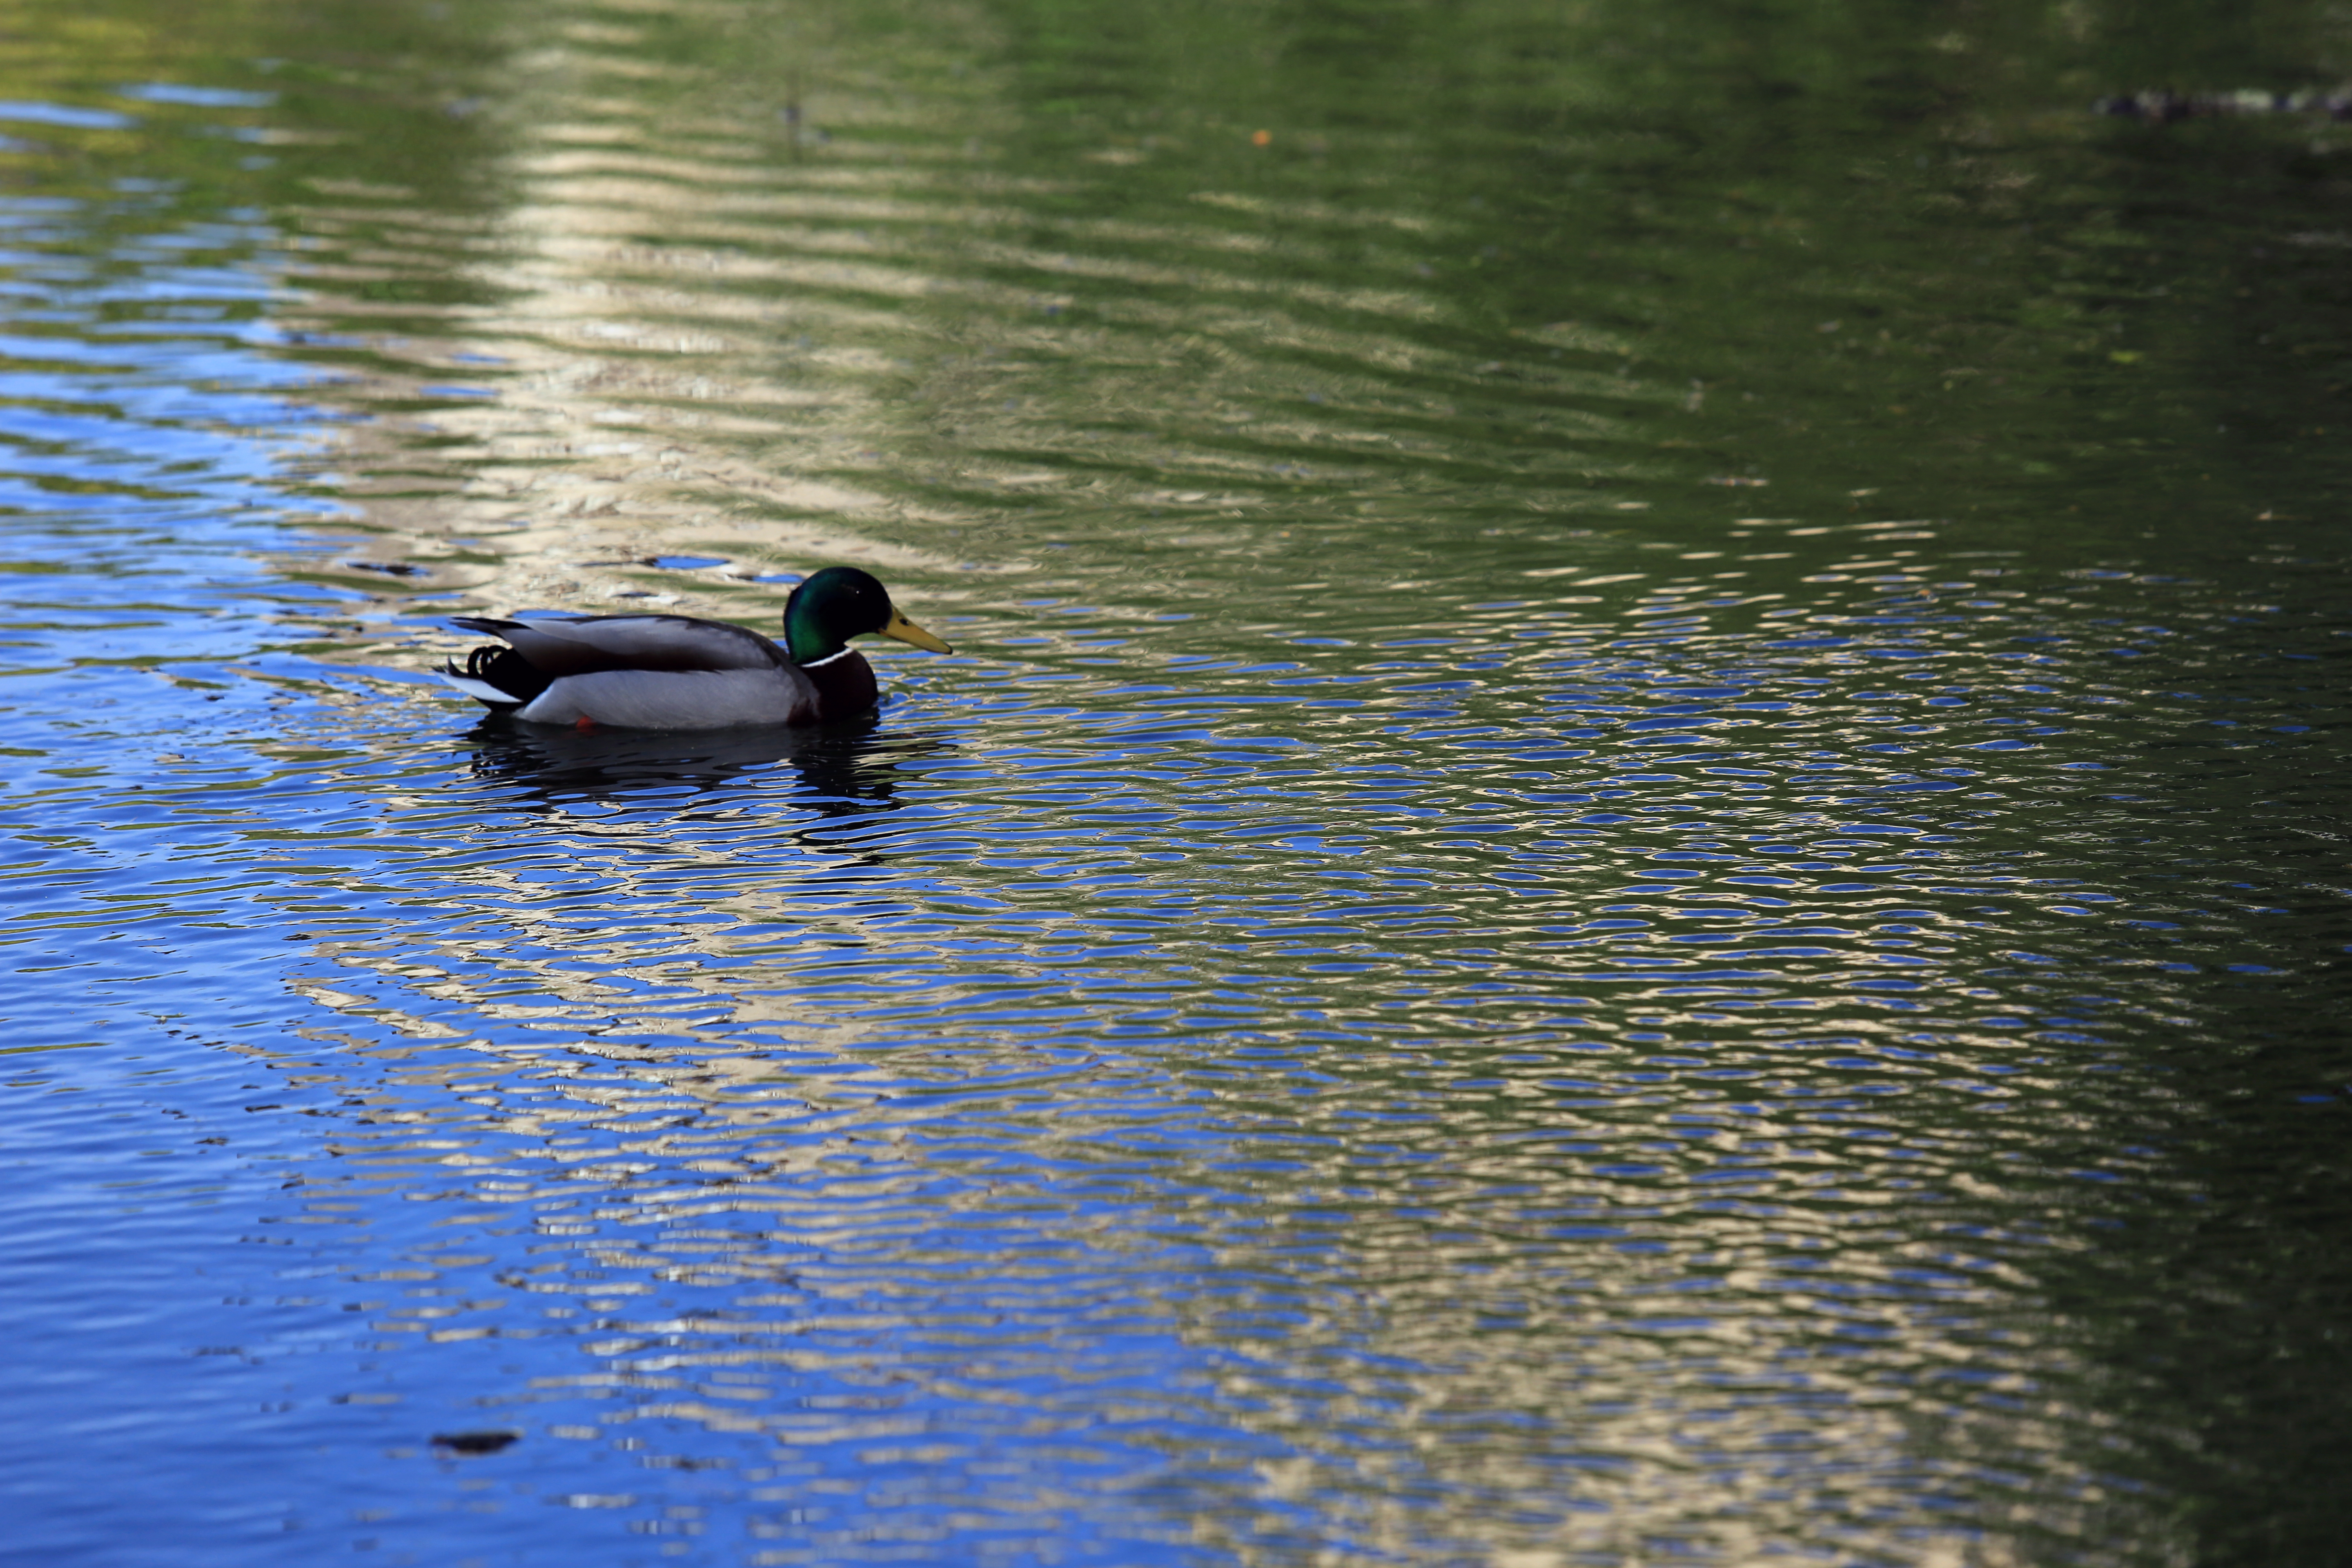
water, nature, bird, pond, france, wildlife, europe, reflection, fauna, midi, duck, vertebrate, reflets, ducks, printemps, southfrance, zuidfrankrijk, languedocroussillon, hrault, gard, levigan, rivire, affluent, larre, vieuxpont, canards, ente, waterfowl, water bird, mallard, ducks geese and swans